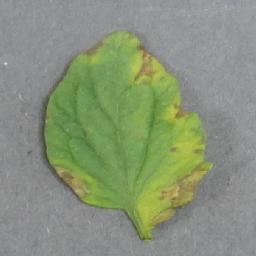
Label: Tomato___Tomato_Yellow_Leaf_Curl_Virus